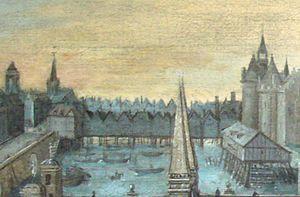
Le pont au Change est l'un des trente-sept ponts de Paris sur la Seine.